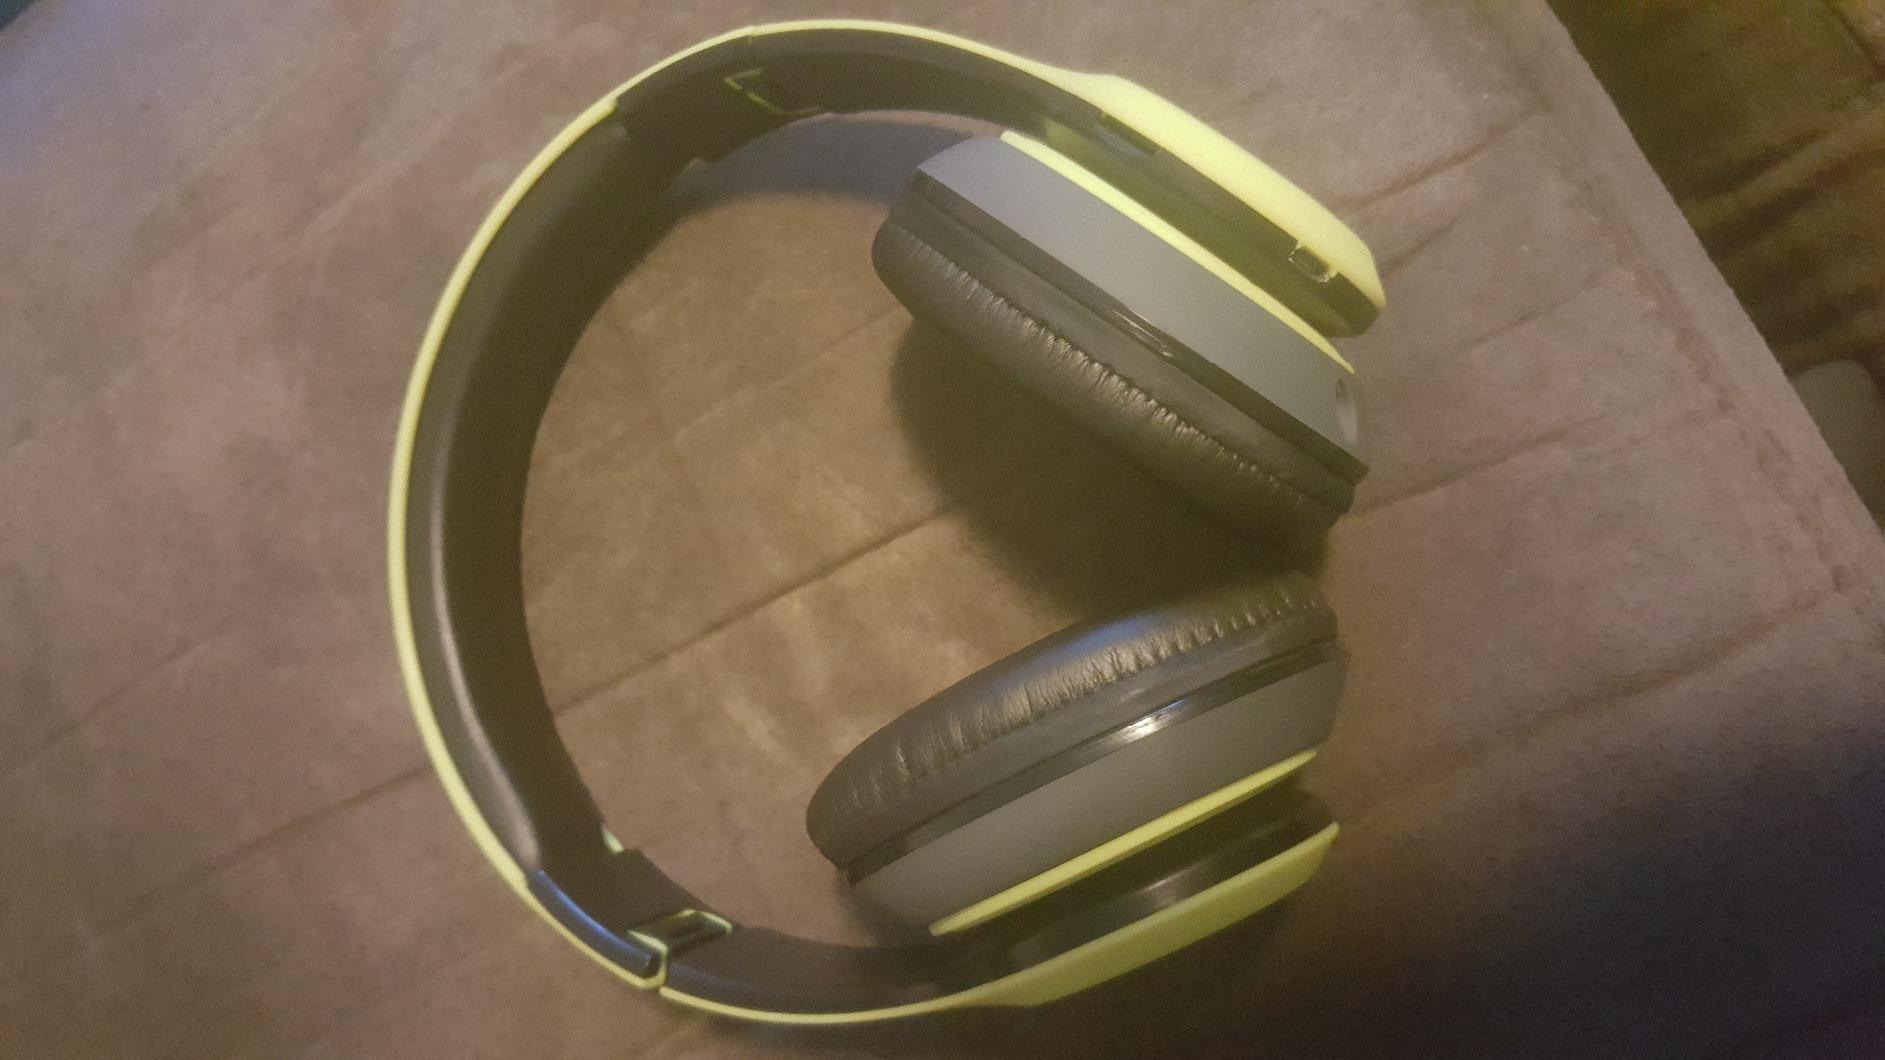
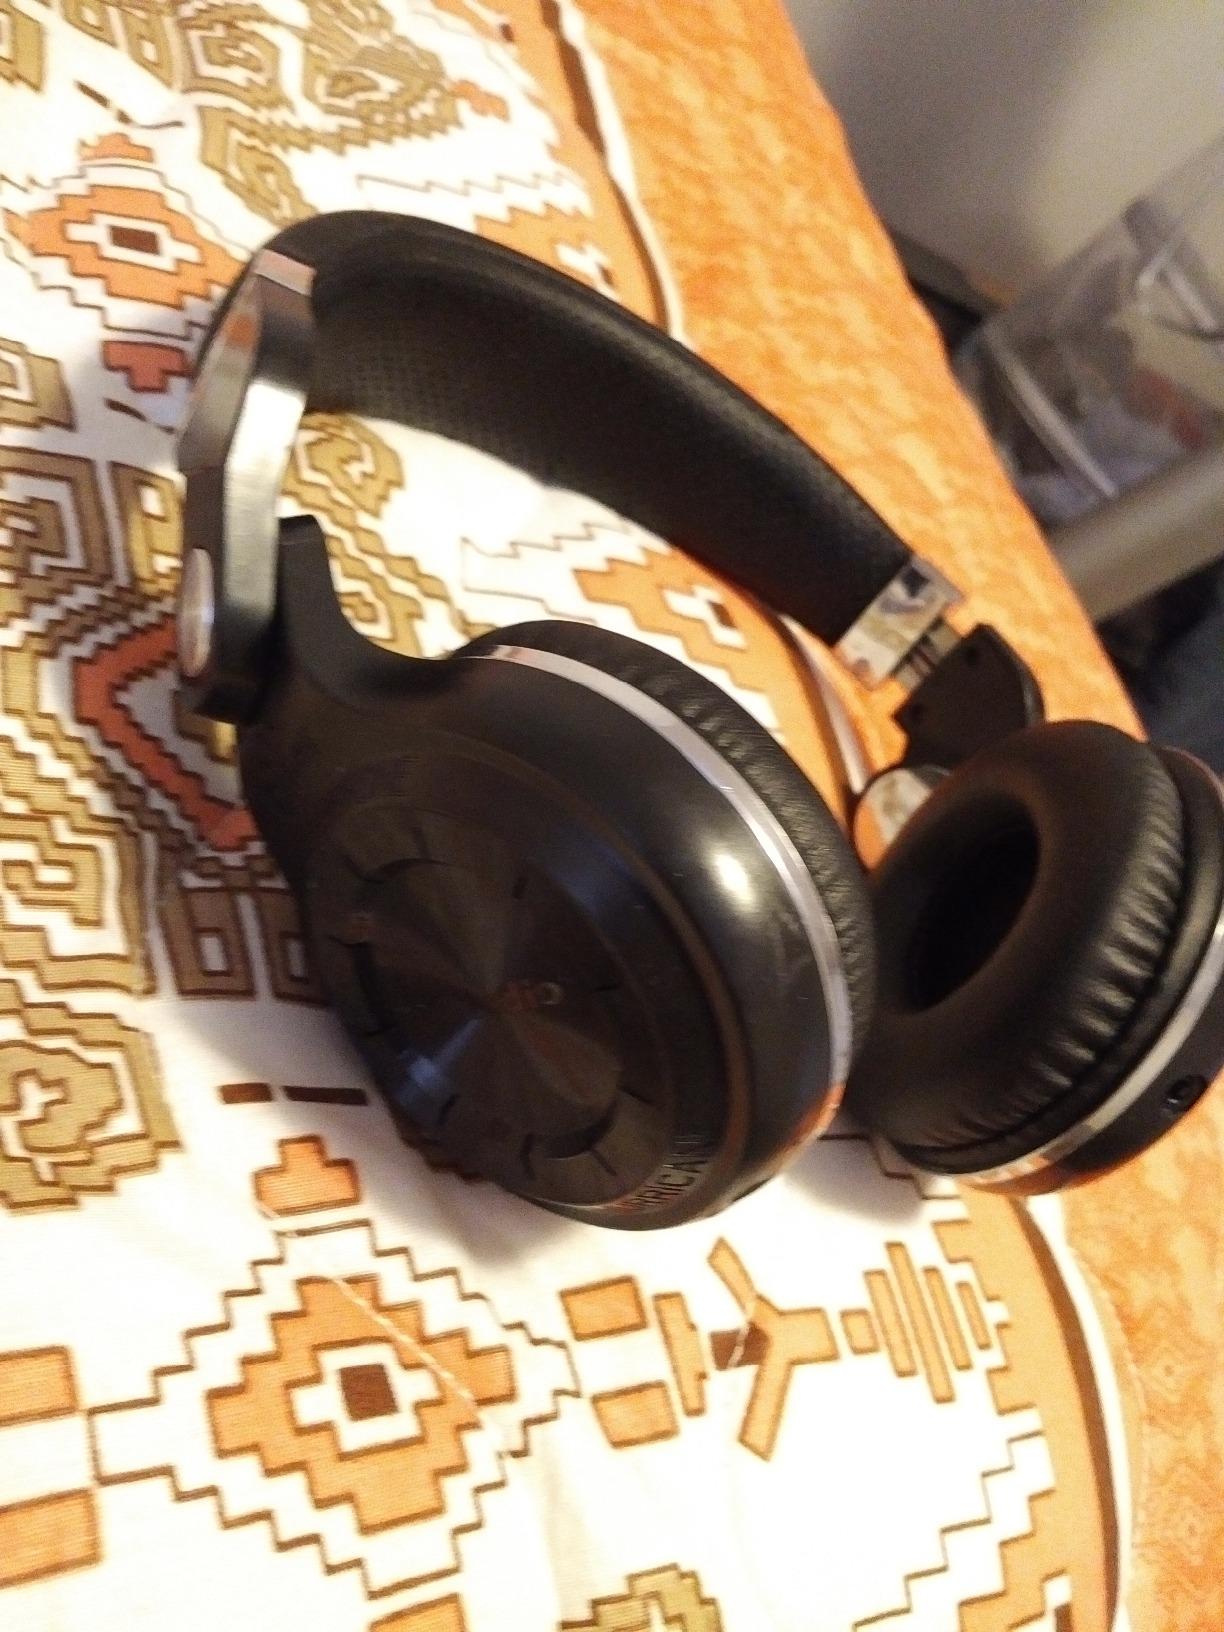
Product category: headphones
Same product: no